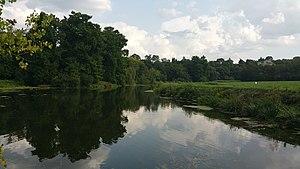
Lieu-dit La Courbe, au pied du fleuve La Vilaine. Sur la gauche, les Cyprès Chauves.
Le cyprès chauve ou cyprès de Louisiane et cipre en français de Louisiane, est une espèce d'arbres de la famille des Taxodiaceae originaire du sud-est des États-Unis. C'est une espèce remarquable par son adaptation aux milieux humides.